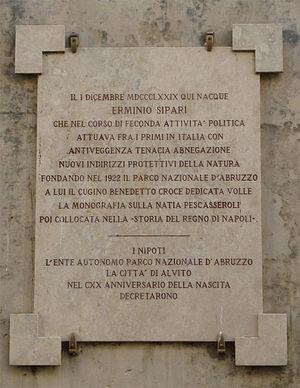
Erminio Sipari, né le 1ᵉʳ décembre 1879 à Alvito et mort le 28 janvier 1968 à Rome, est un naturaliste et un homme politique italien.